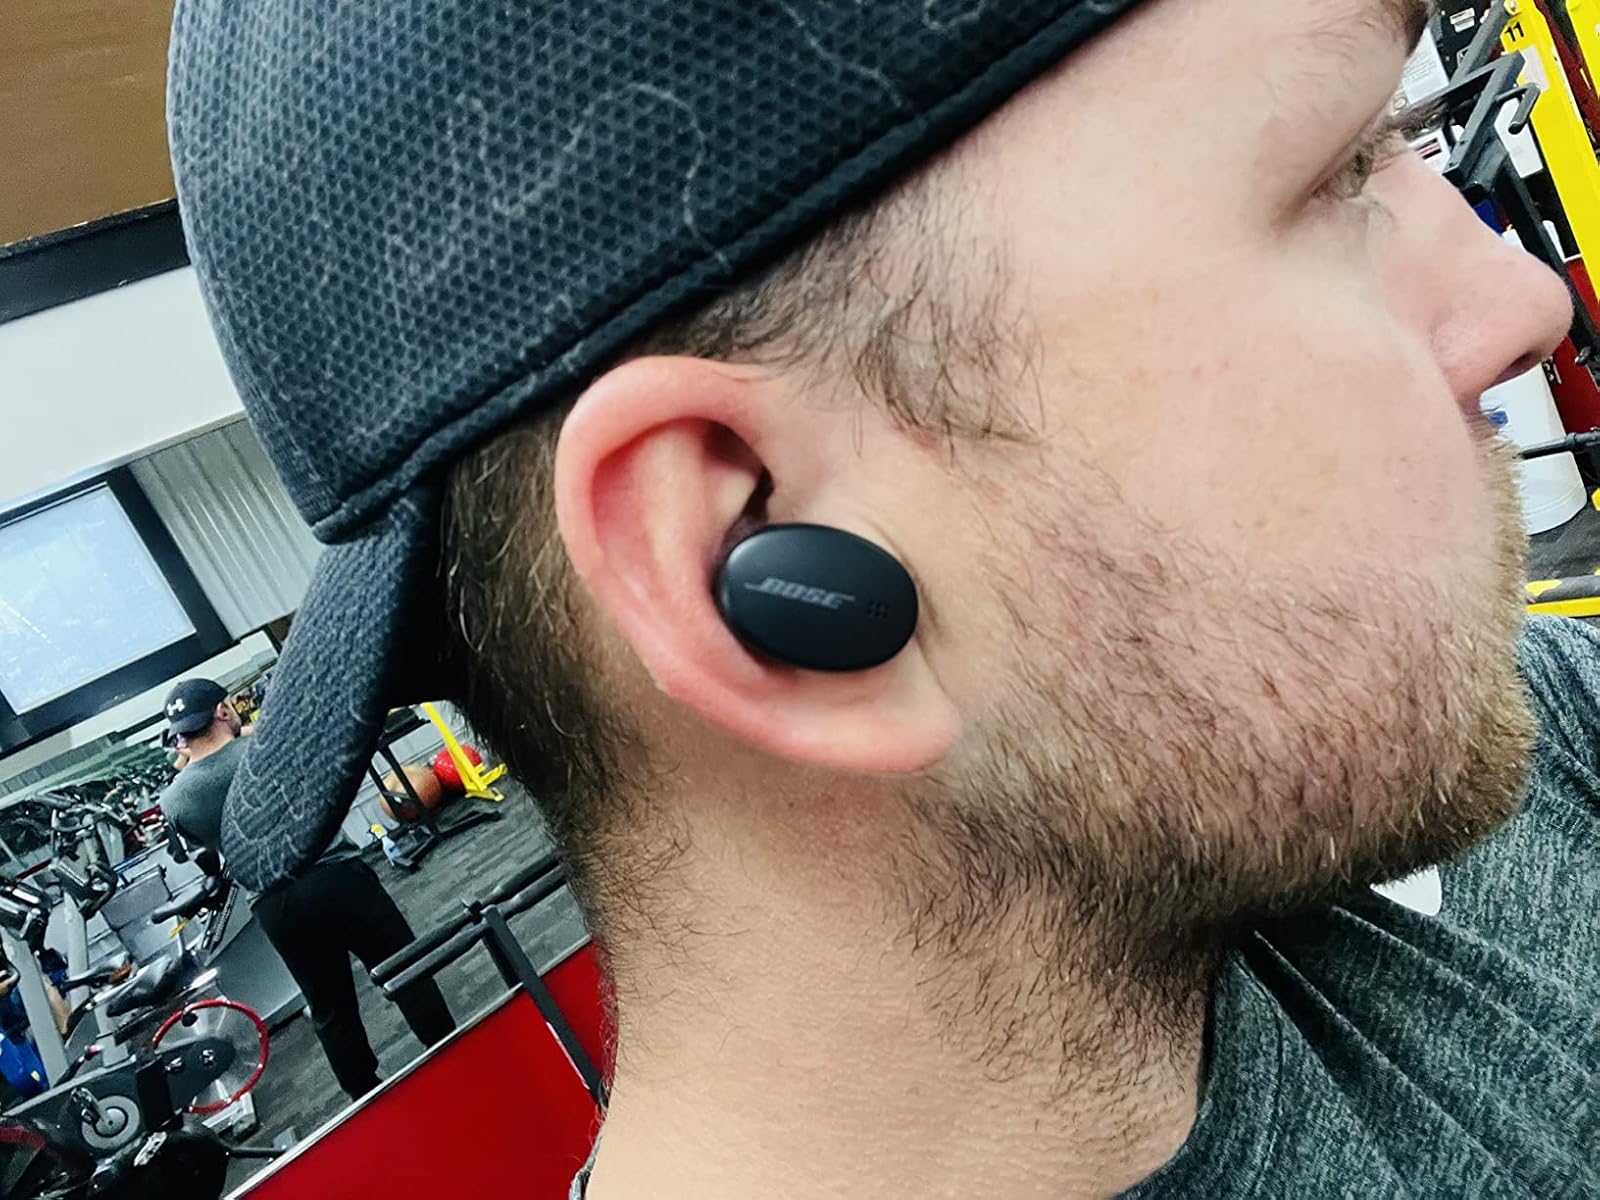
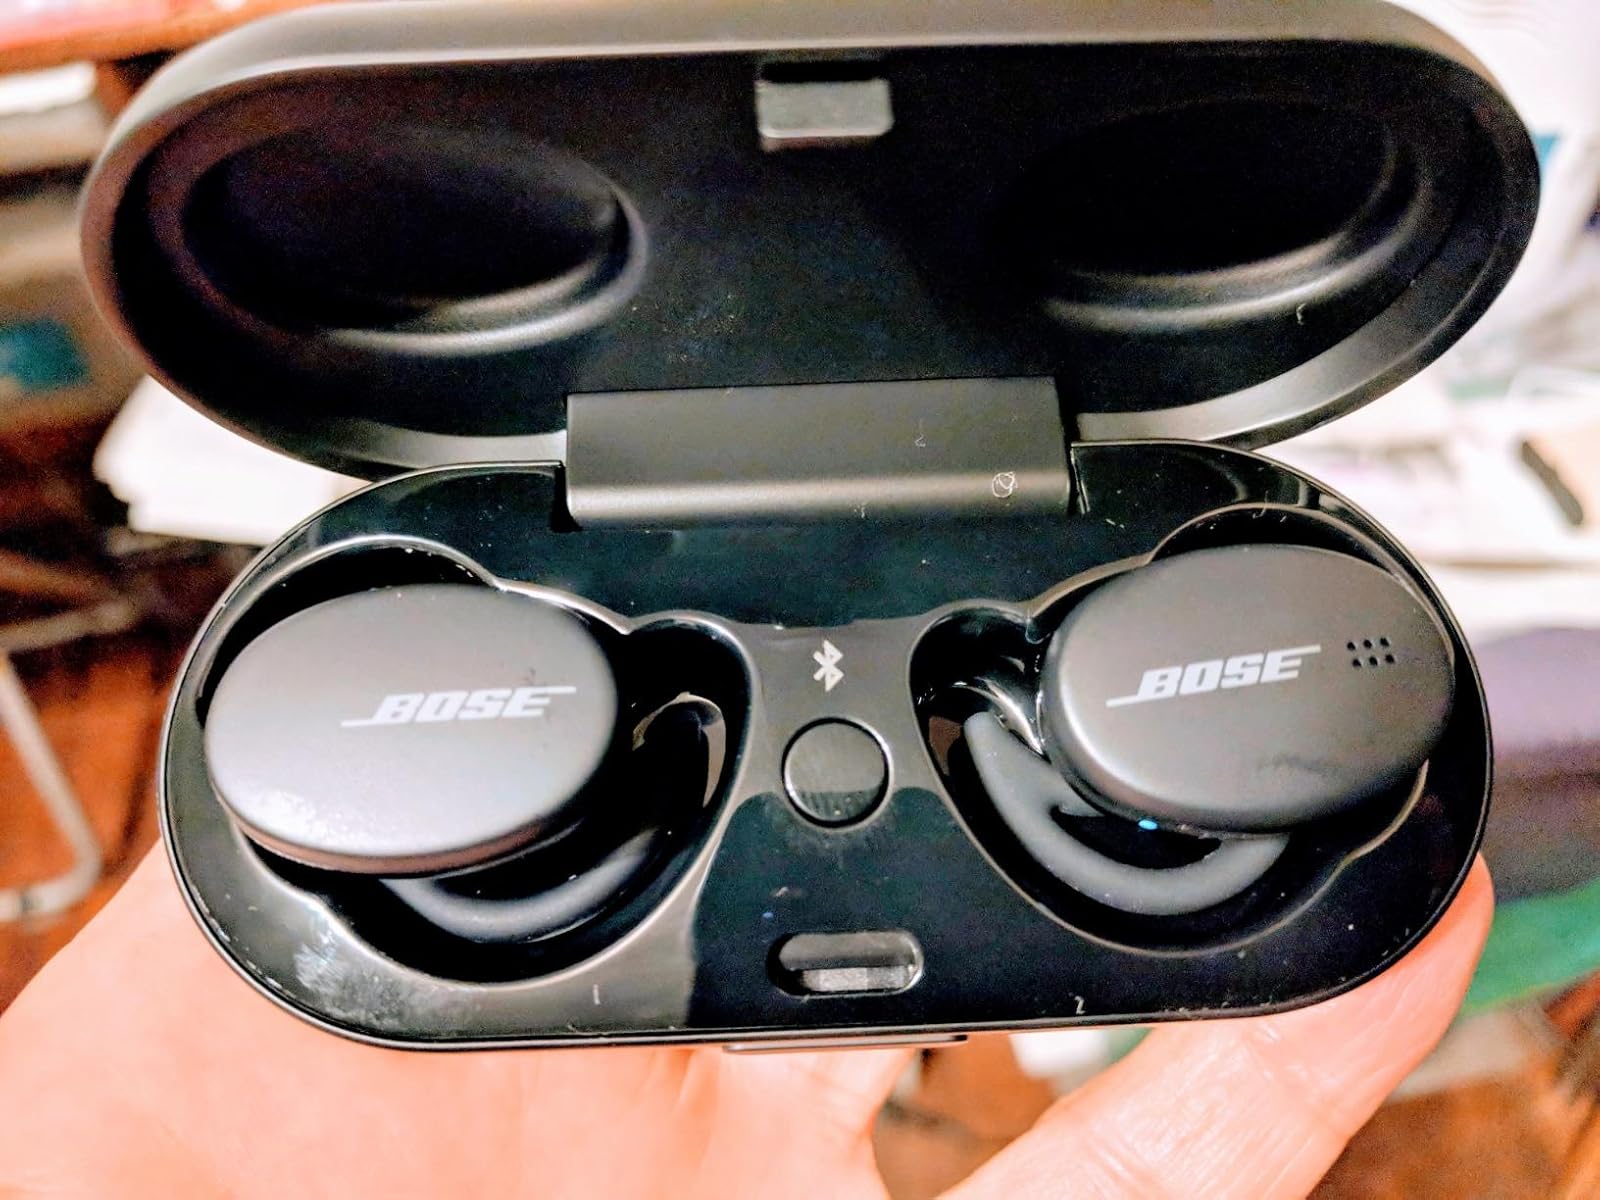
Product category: earbuds
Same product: yes